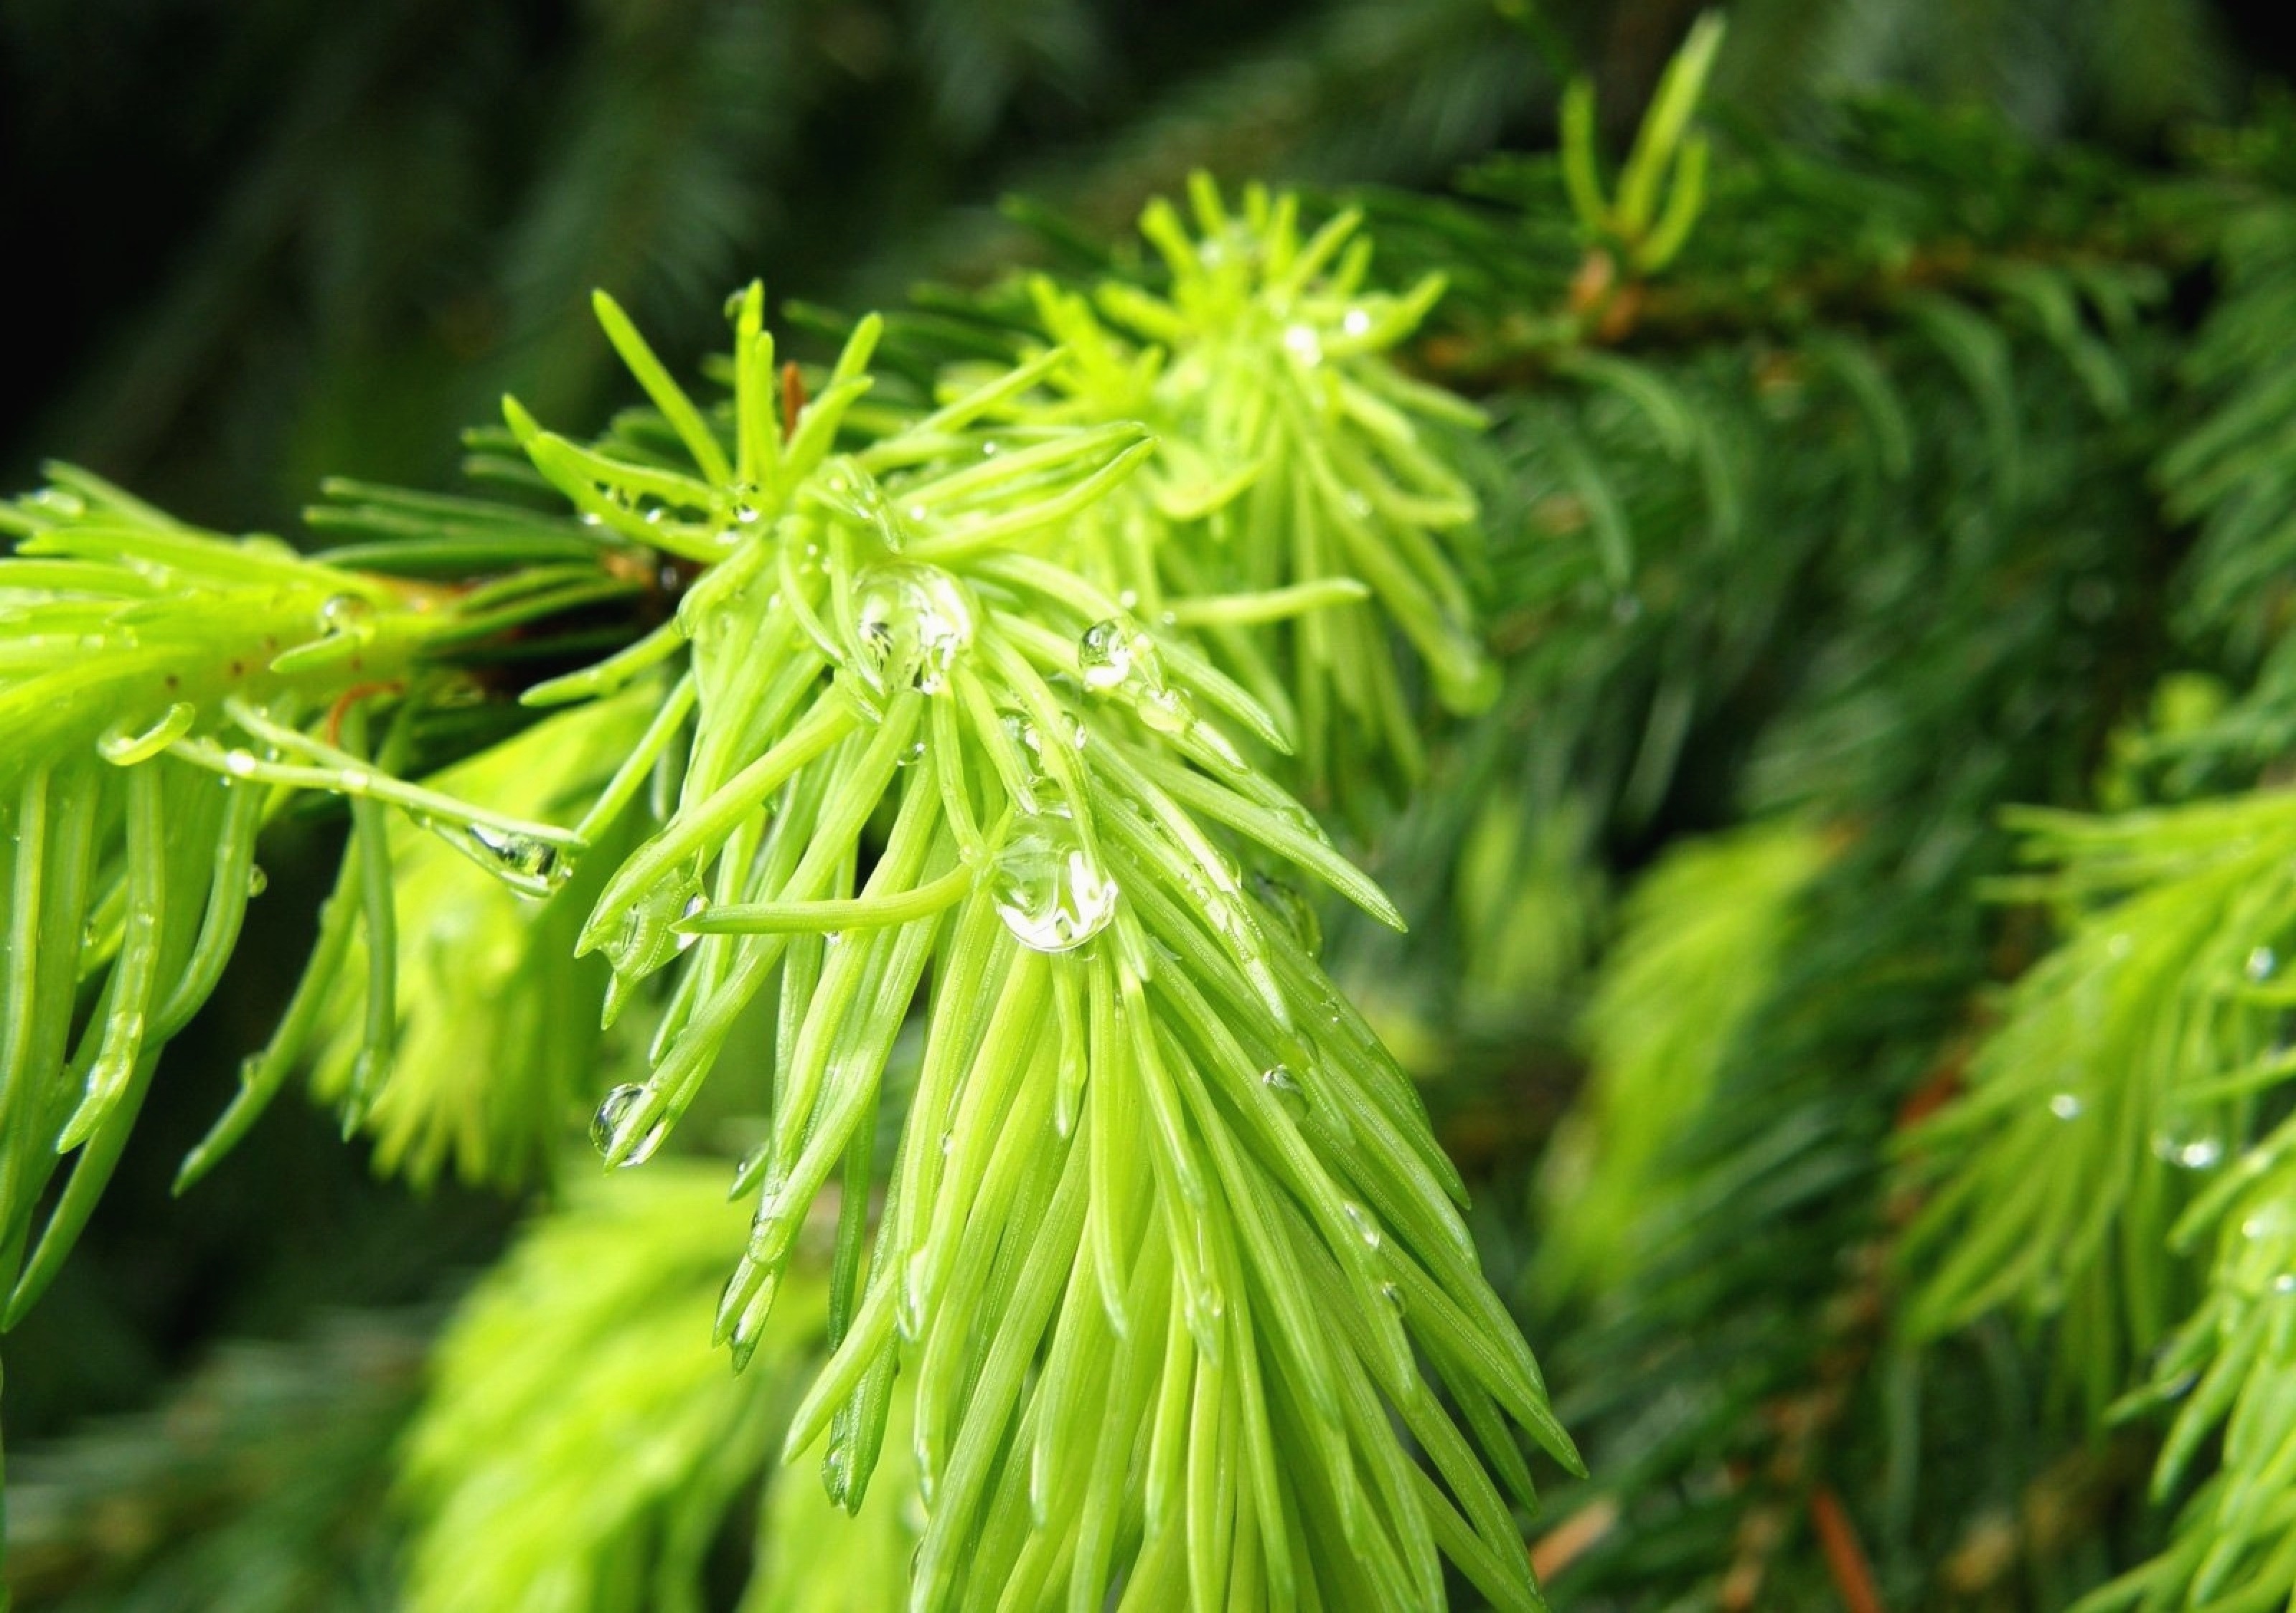
tree, nature, grass, branch, dew, plant, leaf, flower, moss, green, macro, evergreen, botany, fir, flora, plants, conifer, spruce, shrub, needles, detail, larch, flowering plant, pine family, woody plant, temperate coniferous forest, land plant